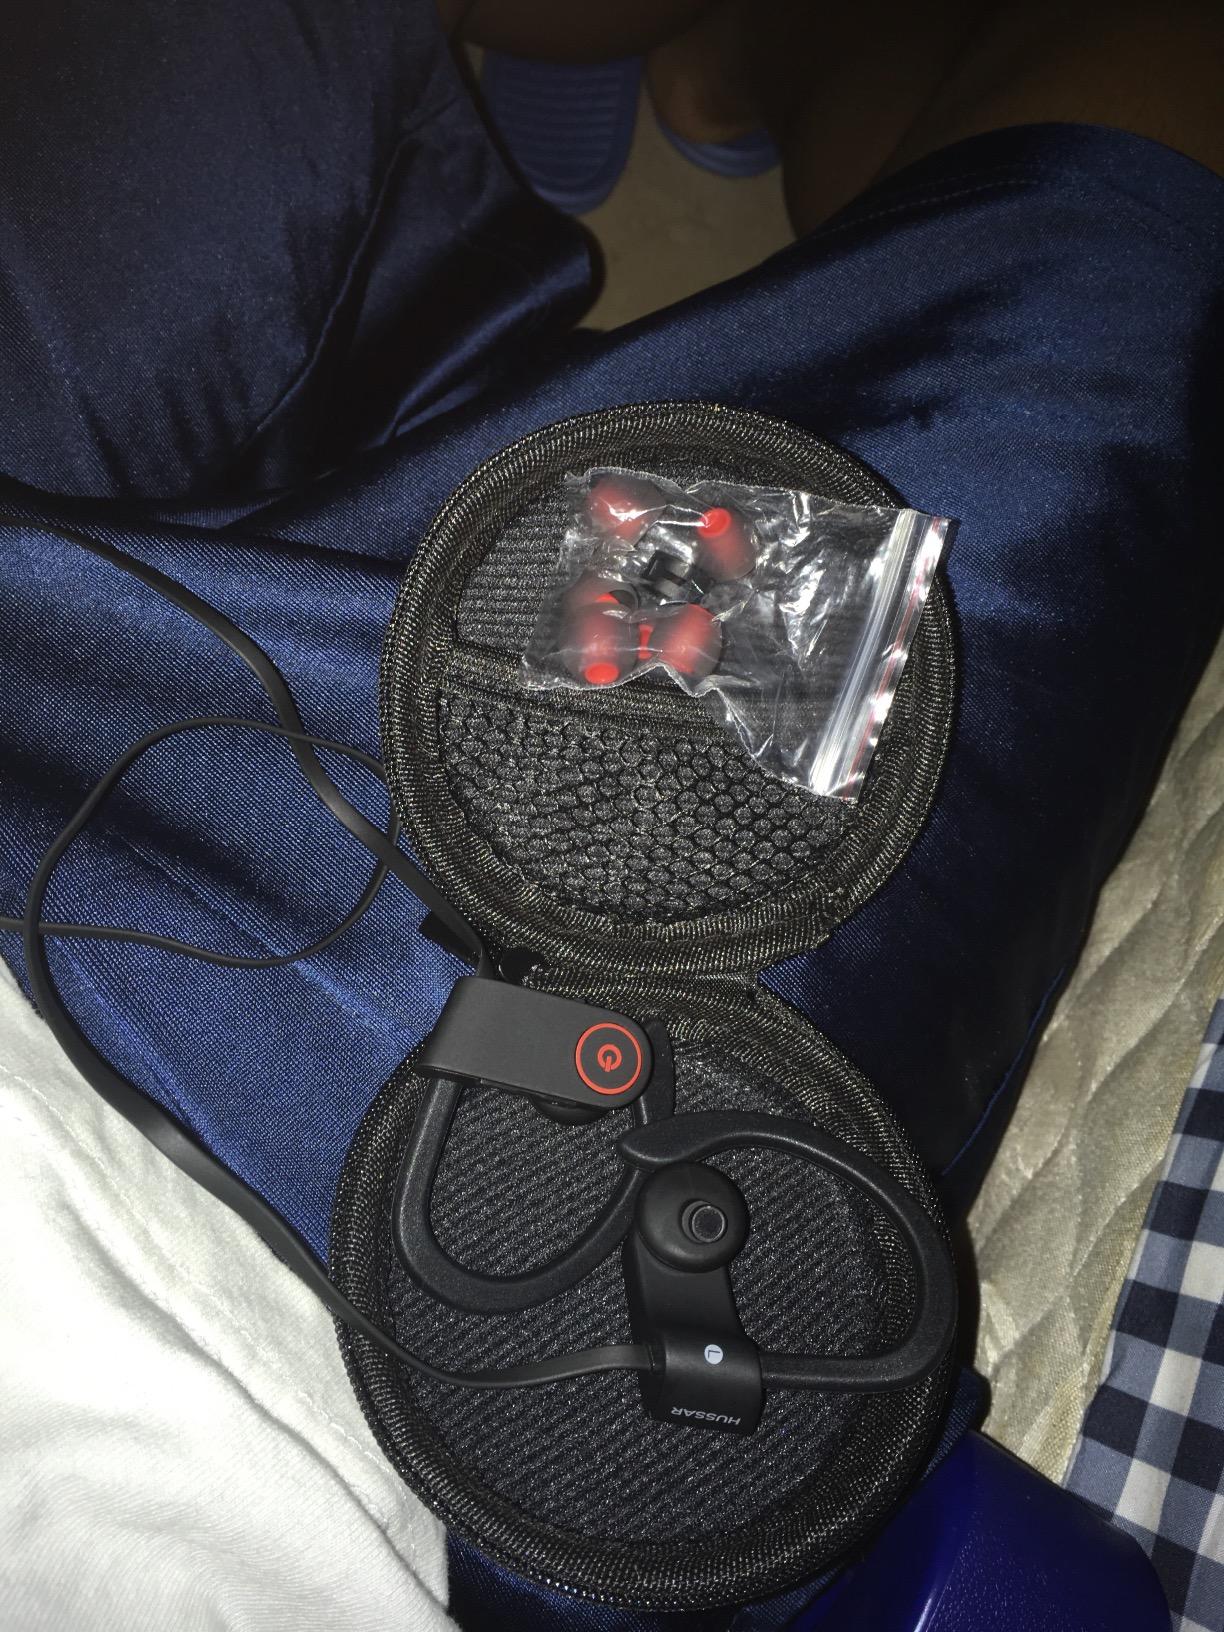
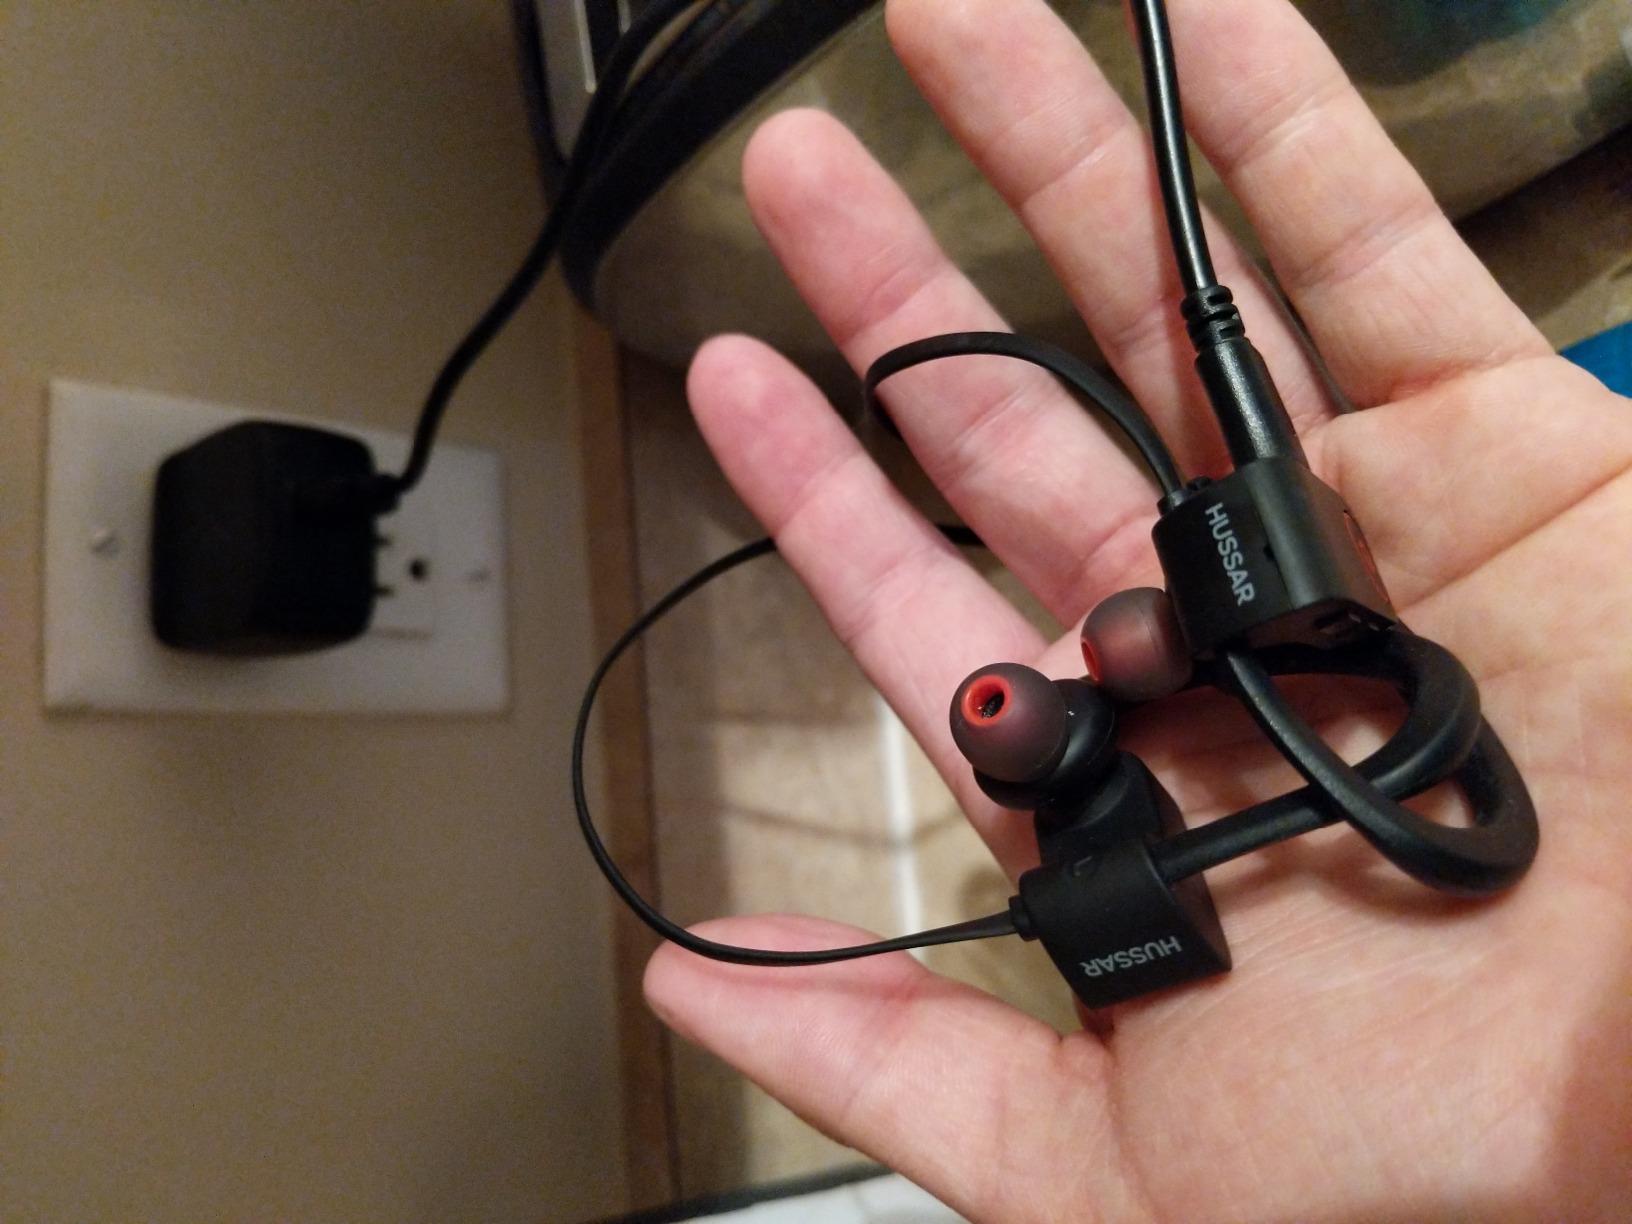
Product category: headphones
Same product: yes